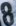
Number: 8